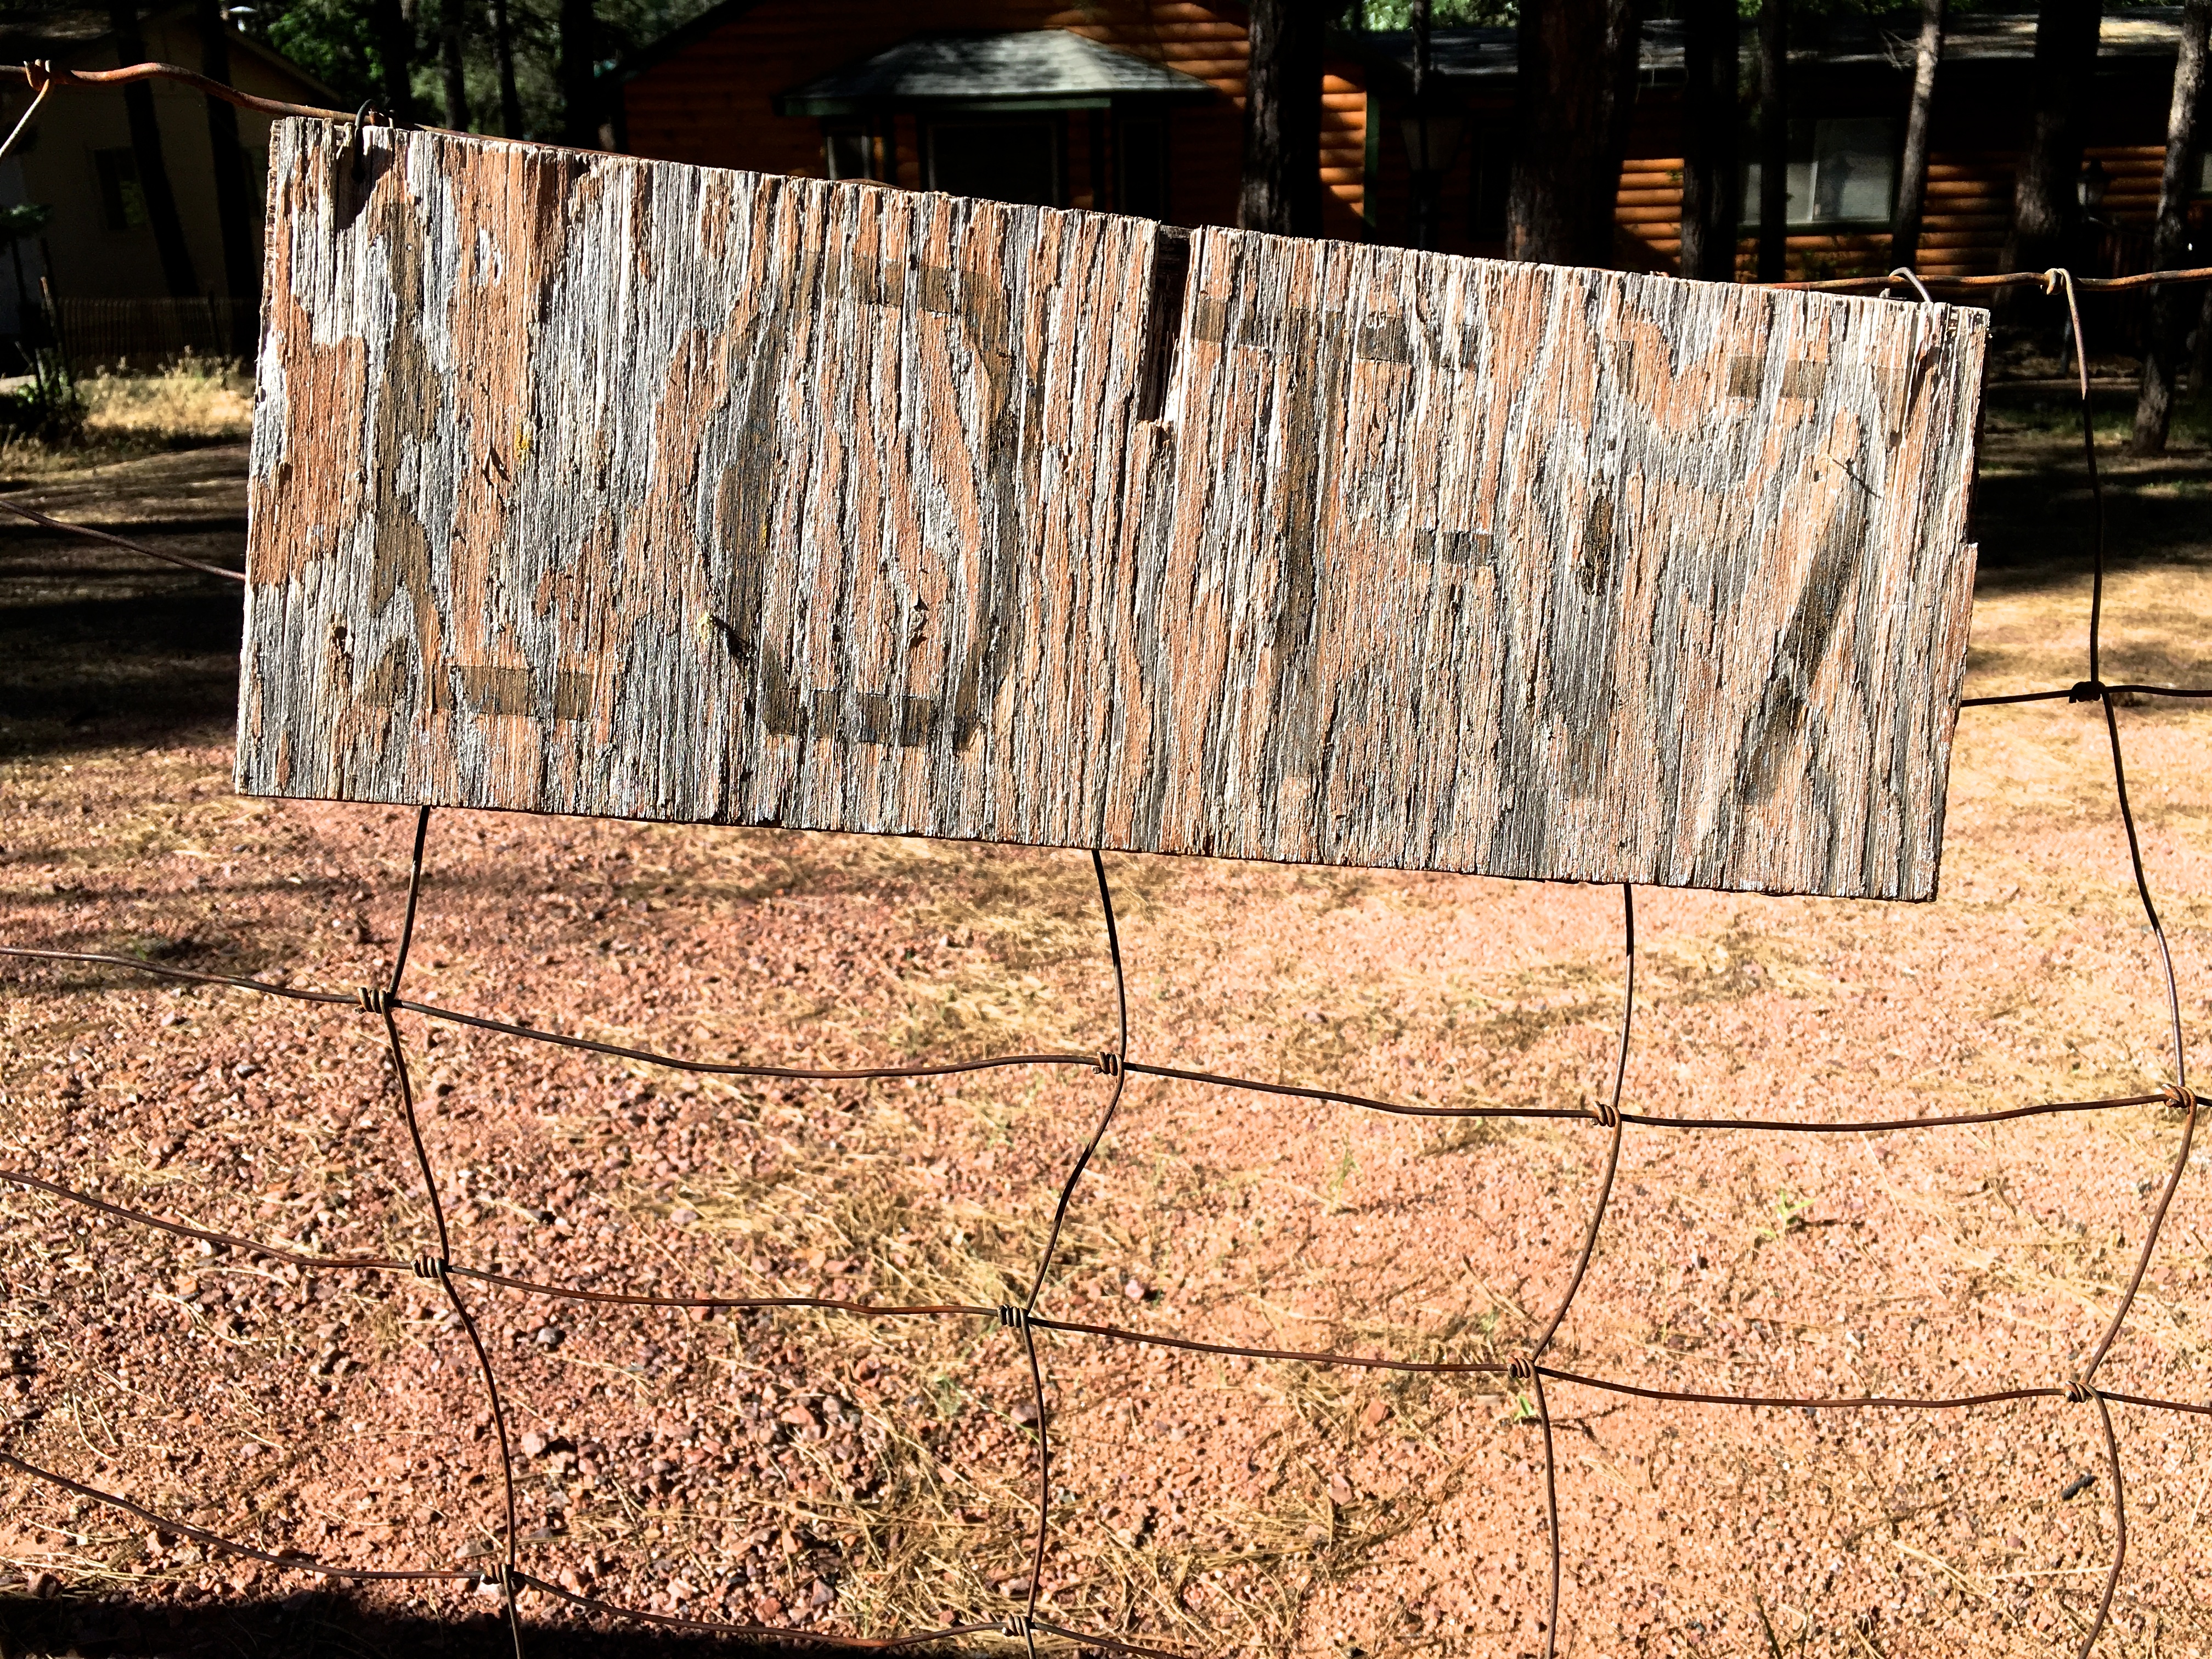
fence, wood, wall, soil, material, outdoor structure